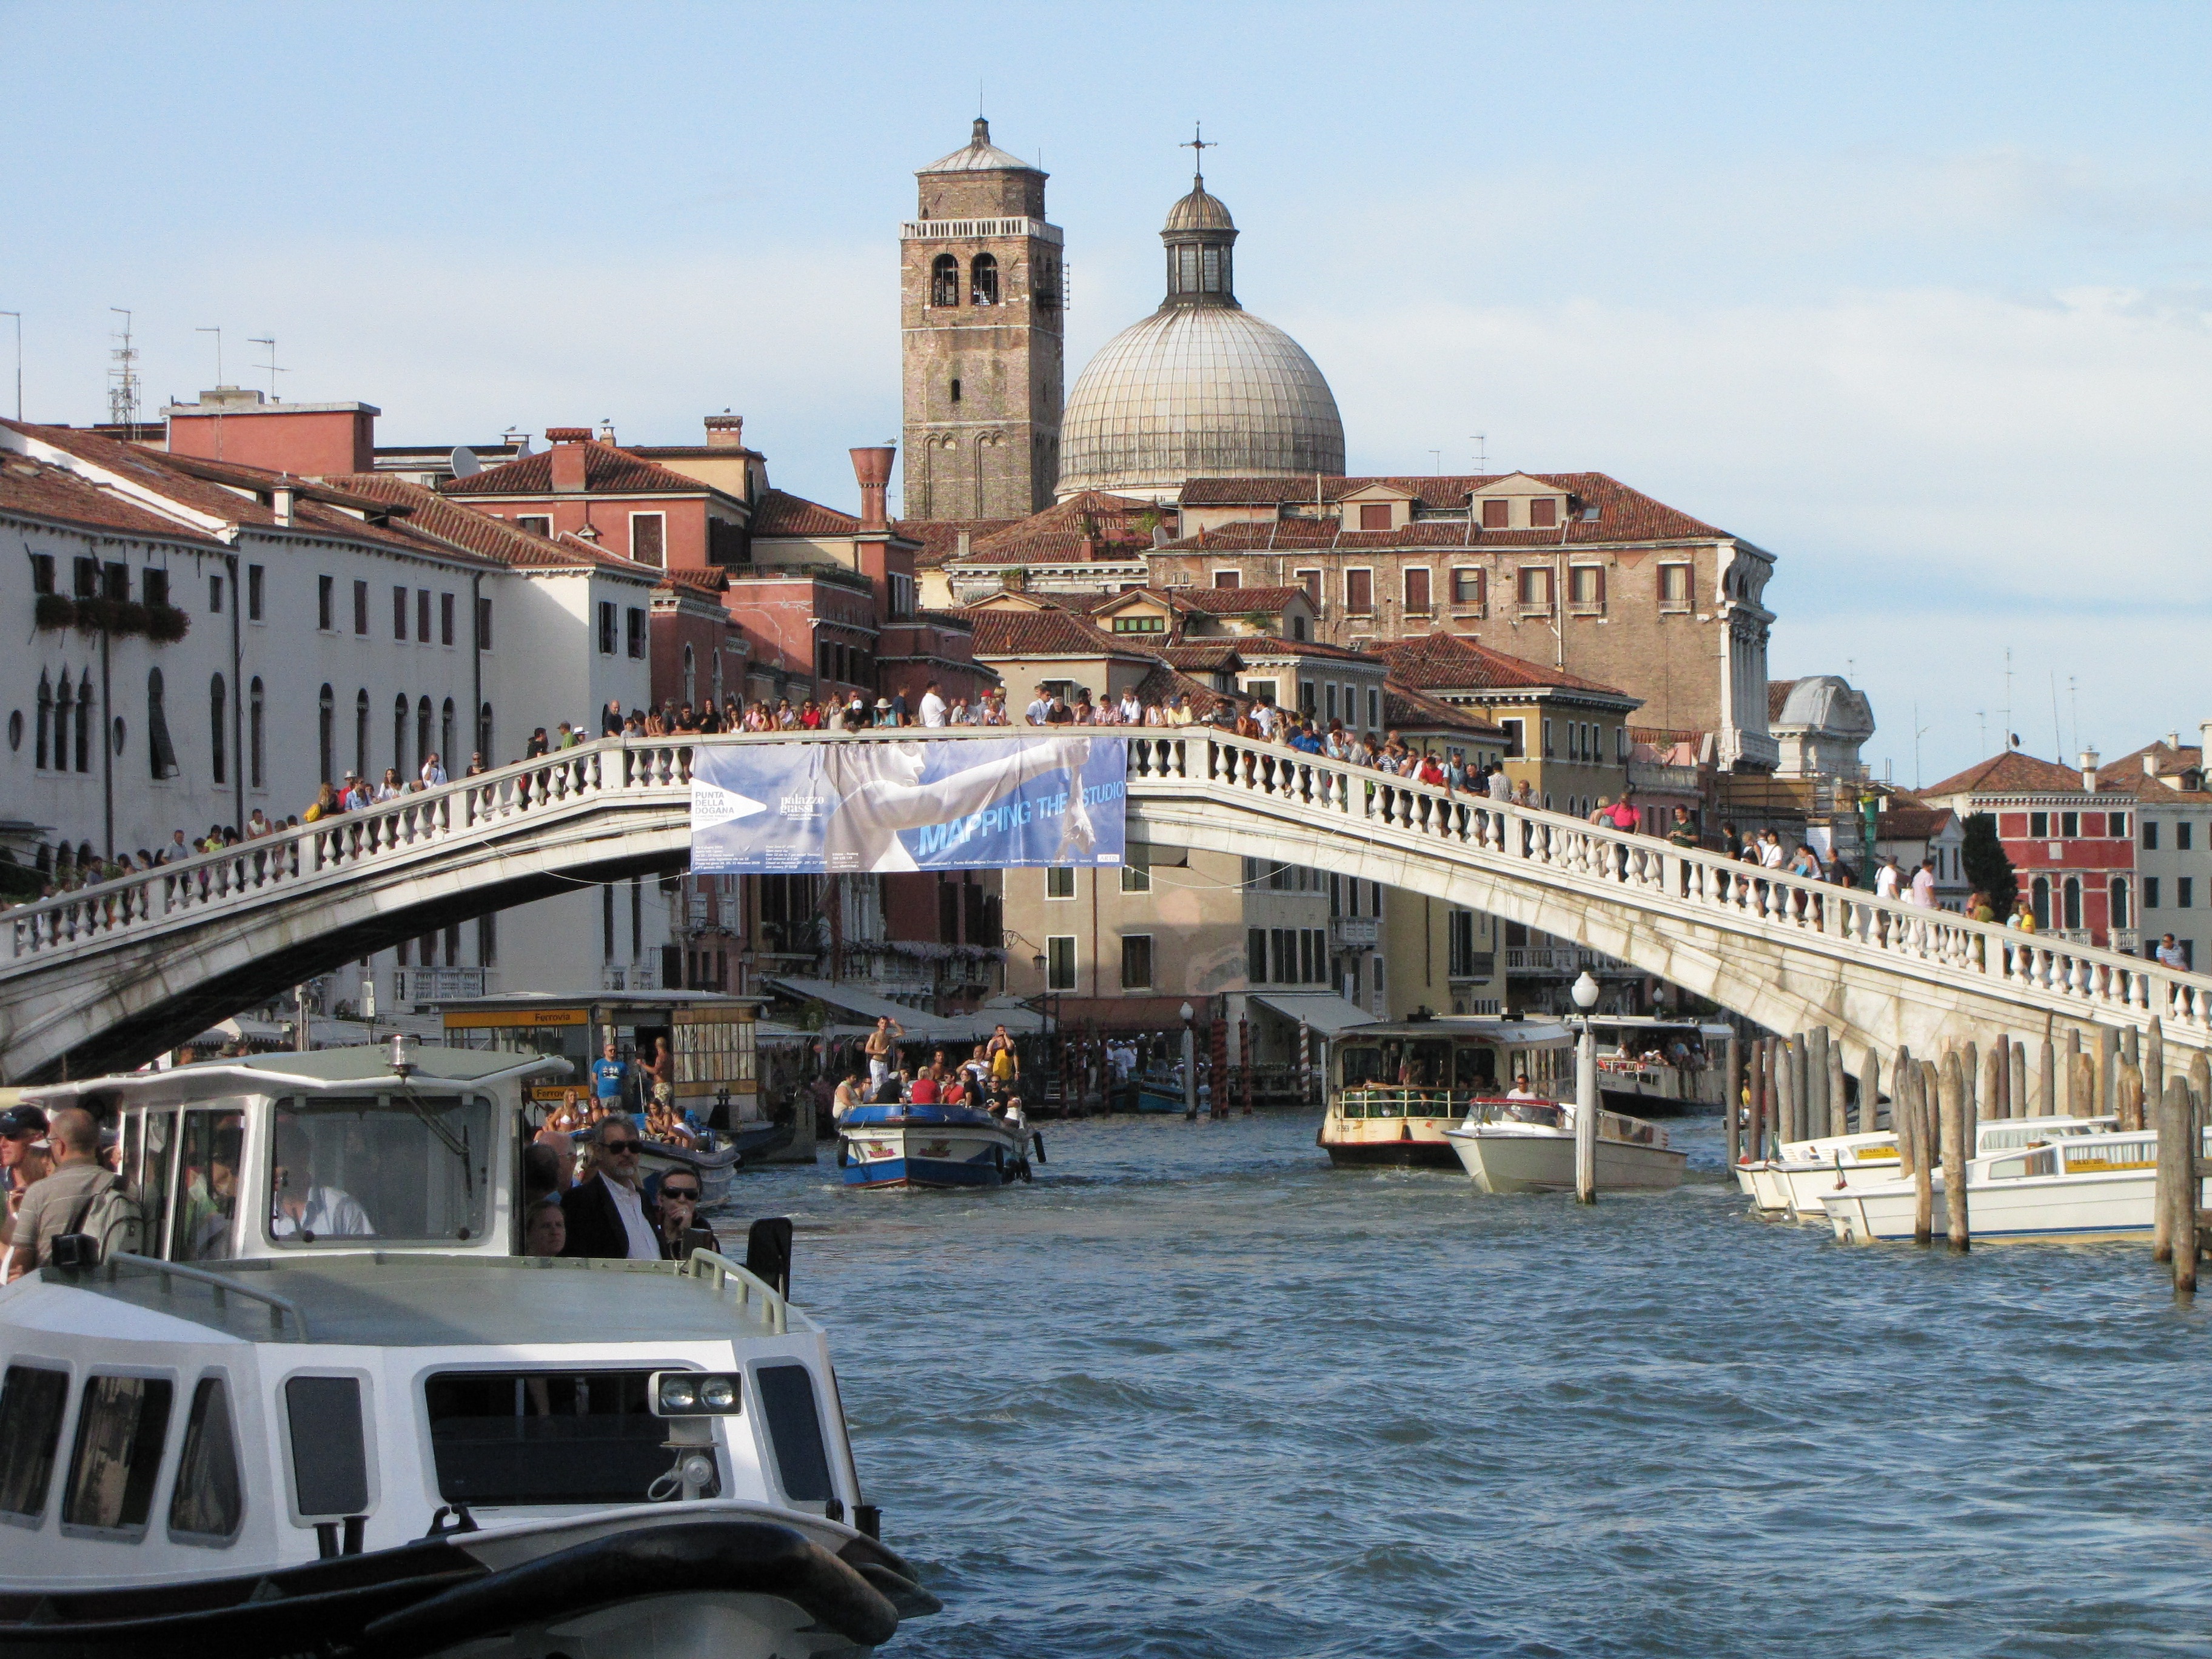
sea, boat, town, river, canal, walkway, cityscape, vacation, vehicle, tower, italy, harbor, venice, church, tourism, waterway, ferry, tourists, boats, passenger ship, rialto